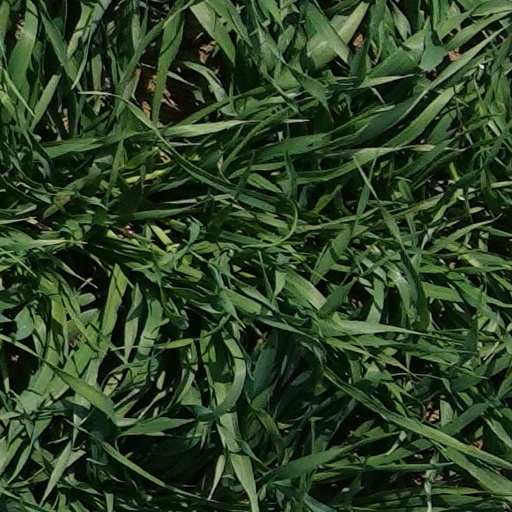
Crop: wheat